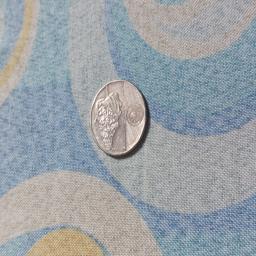
Label: 10_New_Back